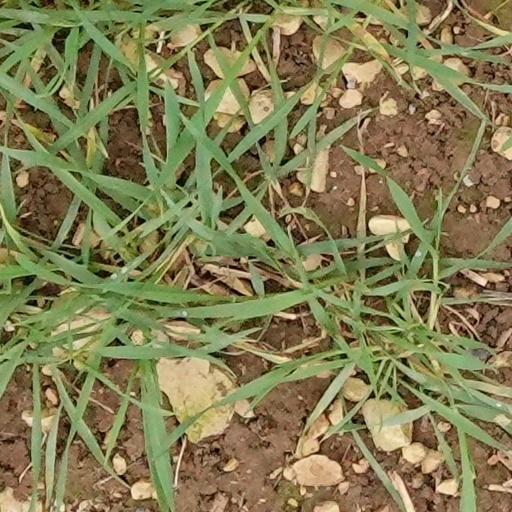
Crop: wheat